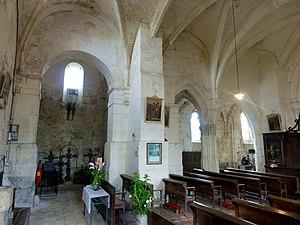
Intérieur de l'église - voir titre.
L'église Saint-Martin est une église catholique paroissiale située à Feigneux, dans le département de l'Oise, en France. Sa partie la plus ancienne, la façade occidentale de la nef, remonte au premier quart du XIIᵉ siècle. Le reste de la nef n'est pas visible depuis l'extérieur. Les trois voûtes de la nef datent de 1641, et l'espace intérieur affiche le style de la Renaissance. Le sanctuaire primitif a été complètement démoli à la fin du XIIᵉ siècle et remplacé par le chœur gothique actuel, qui se compose d'une travée droite et d'une abside à pans coupés. Avant la fin même de la guerre de Cent Ans, l'église fut agrandie par l'adjonction d'un croisillon et d'un bas-côté du côté nord. La première travée de ce bas-côté est la base du clocher, qui a dû être entamé à la même époque. Environ un siècle plus tard, un croisillon et un bas-côté furent ajoutés au sud. Seul le croisillon fut voûté dans un premier temps. L'inscription sur un vitrail aujourd'hui disparu renseignait la date de 1537. En 1646, deux ans avant la Fronde, le clocher fut exhaussé par la construction d'une chambre de guet avec cheminée.